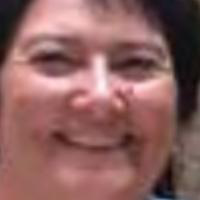
Age group: age 56-65